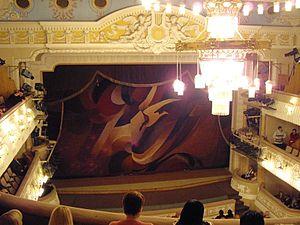
Le théâtre Gorki ou officiellement théâtre dramatique académique russe de Crimée du nom de Maxime Gorki est un théâtre dramatique situé à Simféropol, capitale de la Crimée.